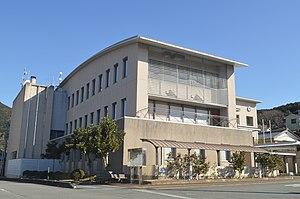
Minamiise est un bourg du district de Watarai, situé dans la préfecture de Mie, au Japon.